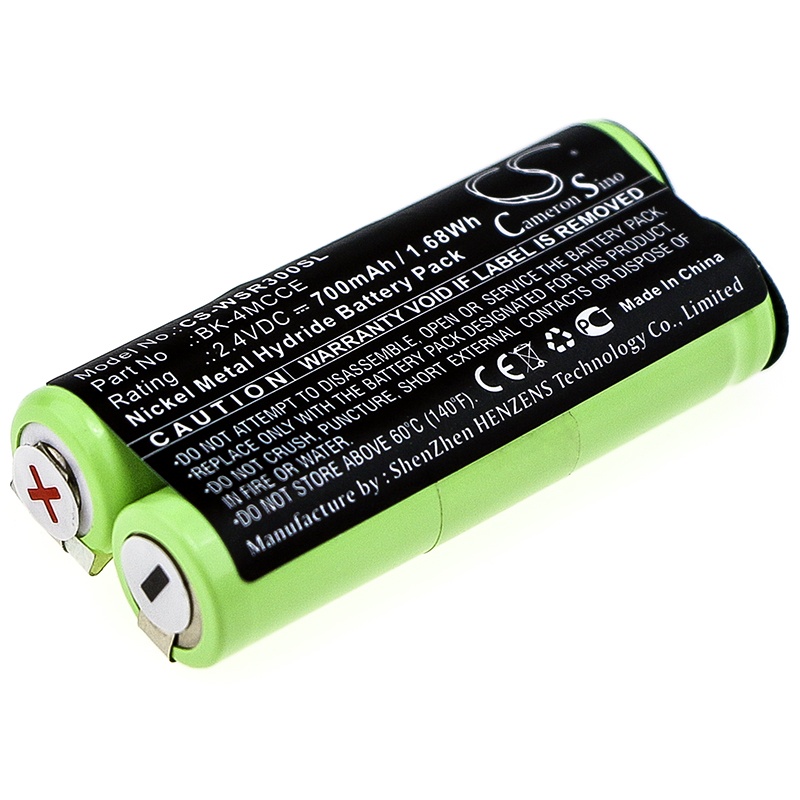
Battery For Waterpik 900 Sonic Toothbrush, Sensonic Plus SR-3000,
Brand: CS-WSR300SL
BK-4MCCE Battery Compatible with Waterpik 900 Sonic Toothbrush, Sensonic Plus SR-3000, Sensonic Plus SR-3000E, Compatible Model: Waterpik 900 Sonic Toothbrush, Sensonic Plus SR-3000, Sensonic Plus SR-3000E, Replace For Battery Part Number: Waterpik BK-4MCCE, Battery Specification: Battery Type: Ni-MH; Volts: 2.4V, | Capacity: 700mAh / 1.68Wh; Dimension: 43.36 x 20.50 x 10.46mm;
Category: Health & Beauty > Personal Care > Oral Care > Toothbrush Accessories